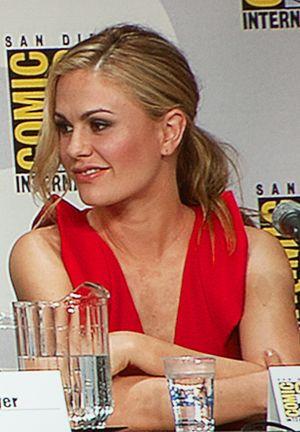
Anna Paquin [ˈænə ˈpækwɪn], née le 24 juillet 1982 à Winnipeg, est une actrice et productrice canado-néo-zélandaise.